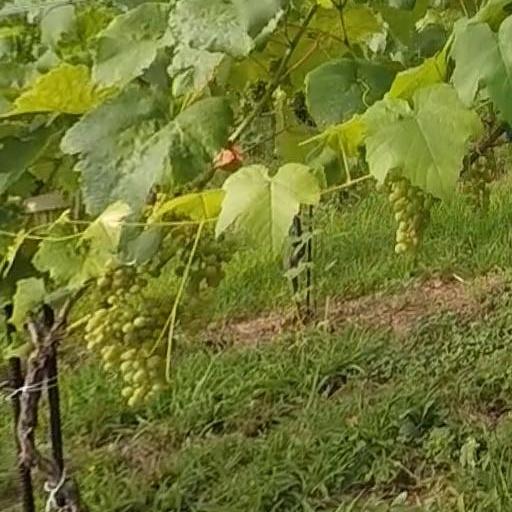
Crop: grape